Kirby Muxloe

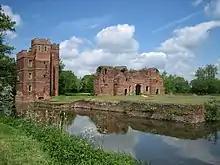
Kirby Muxloe Castle

In 1911, Kirby Muxloe Castle was handed over to the Office of Works. It is now in the care of English Heritage. In 1941, during World War II, the village was heavily bombed. A German bomber returning from an attack on Coventry emptied its load on two streets, destroying the Free Church and several houses. Gaps left in the houses can still be seen.